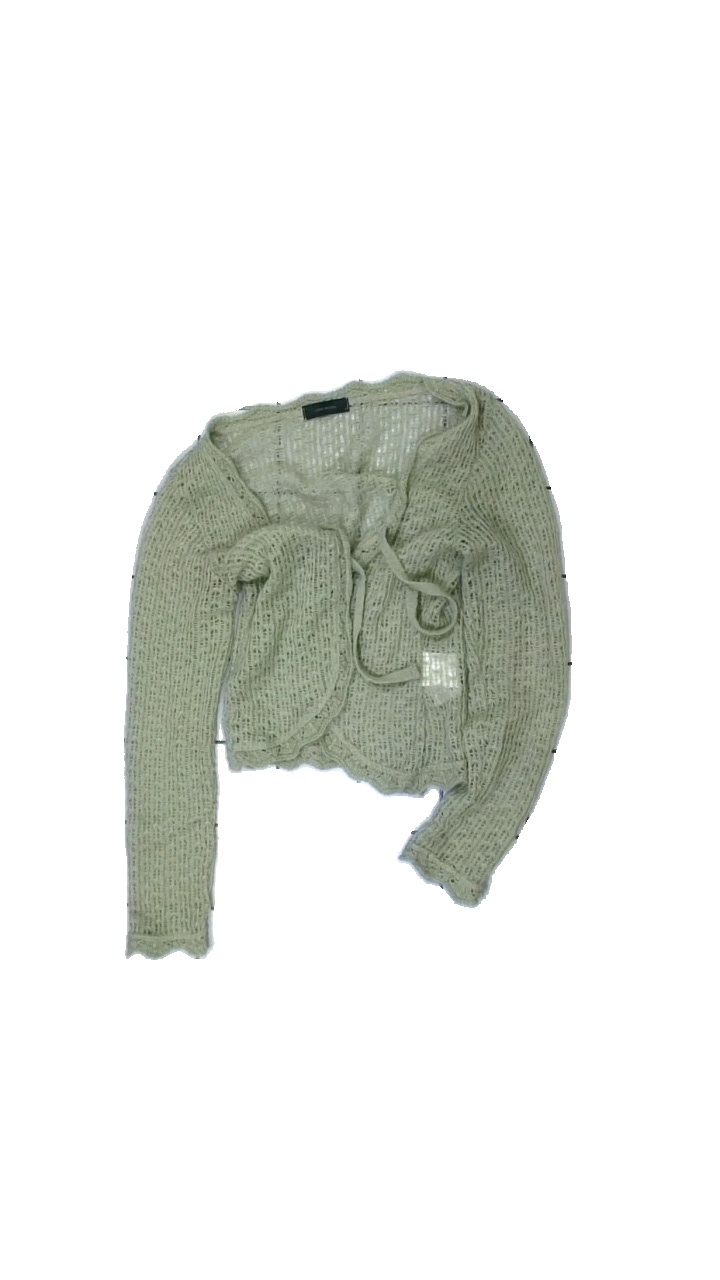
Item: Cardigan (Ladies)
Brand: Vero Moda
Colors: Green
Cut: Regular
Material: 85% acrylic, 15% nylon
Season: All
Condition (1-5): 3
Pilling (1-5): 4
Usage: Reuse
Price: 50-100